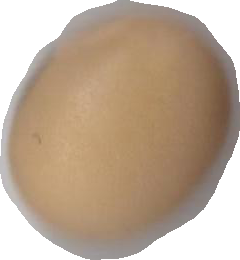
Variety: Anjasmoro